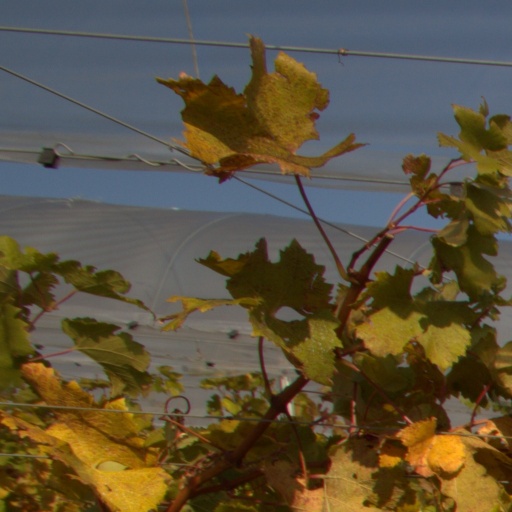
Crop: grape